Sharecroppers' Union

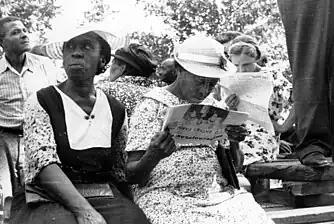
An unidentified woman and Sylvia Lawrence read the "Sharecroppers' Voice" during an outdoor STFU meeting, 1937

In 1934, the Communist Party USA (CPUSA) played a key role in the formation of the Southern Tenant Farmers' Union (STFU), which was a sharecroppers union that organized poor white and black farmers in the South. The STFU was founded in Arkansas and quickly spread to other states in the region. The CPUSA saw the STFU as an opportunity to build a multiracial movement that could challenge the power of the wealthy landowners and business interests that dominated the region. The party provided funding, organizational support, and leadership to the STFU, and many of its members became active in the union's activities. The STFU's organizing efforts focused on issues such as tenant farming, sharecropping, and wage labor. They demanded fair prices for cotton, which was the main crop grown by the farmers, and an end to the exploitation of sharecroppers by landlords and merchants. The union also advocated for civil rights and an end to racial discrimination.